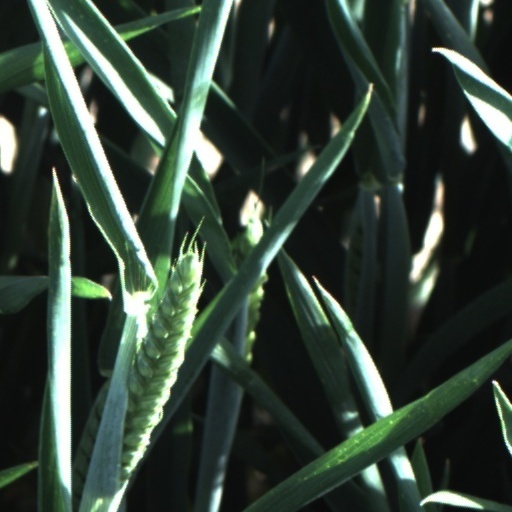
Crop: wheat